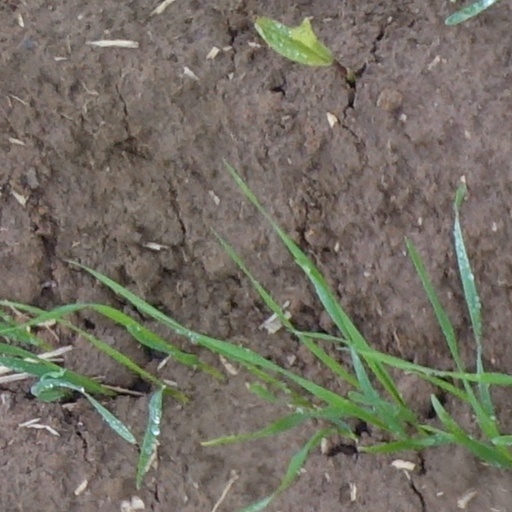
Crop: wheat